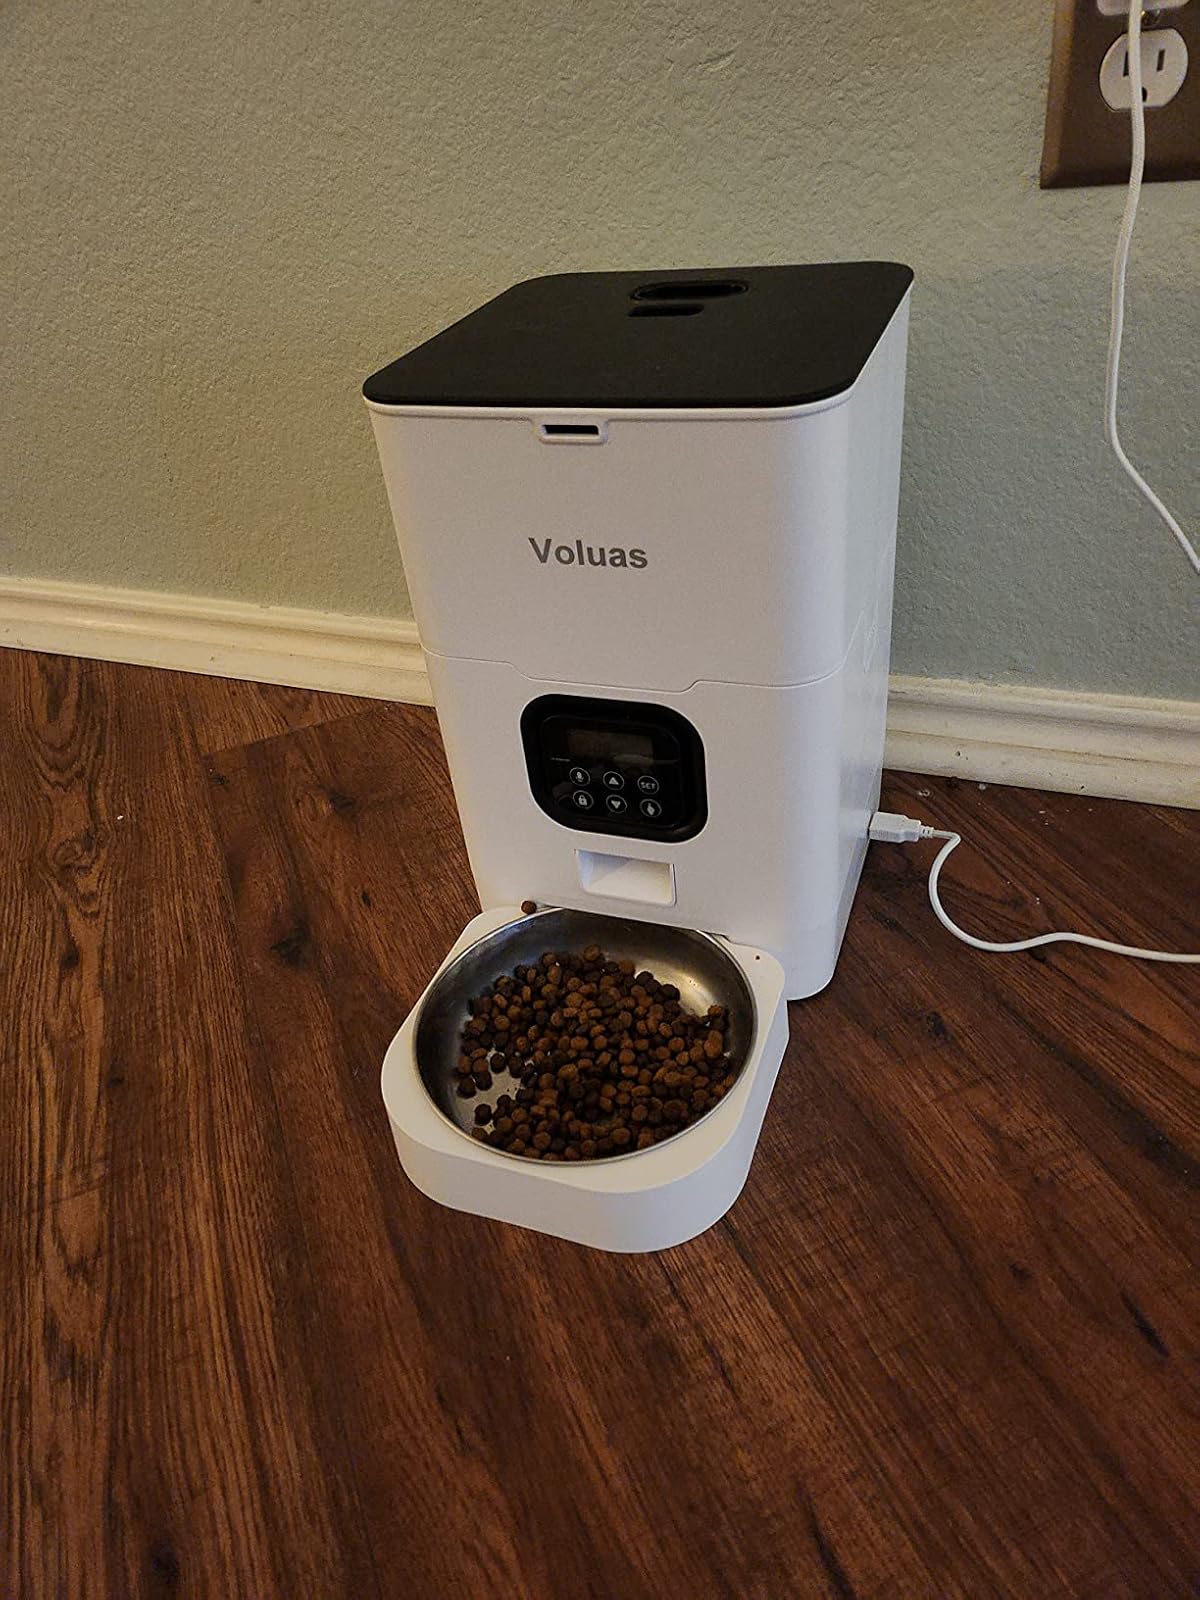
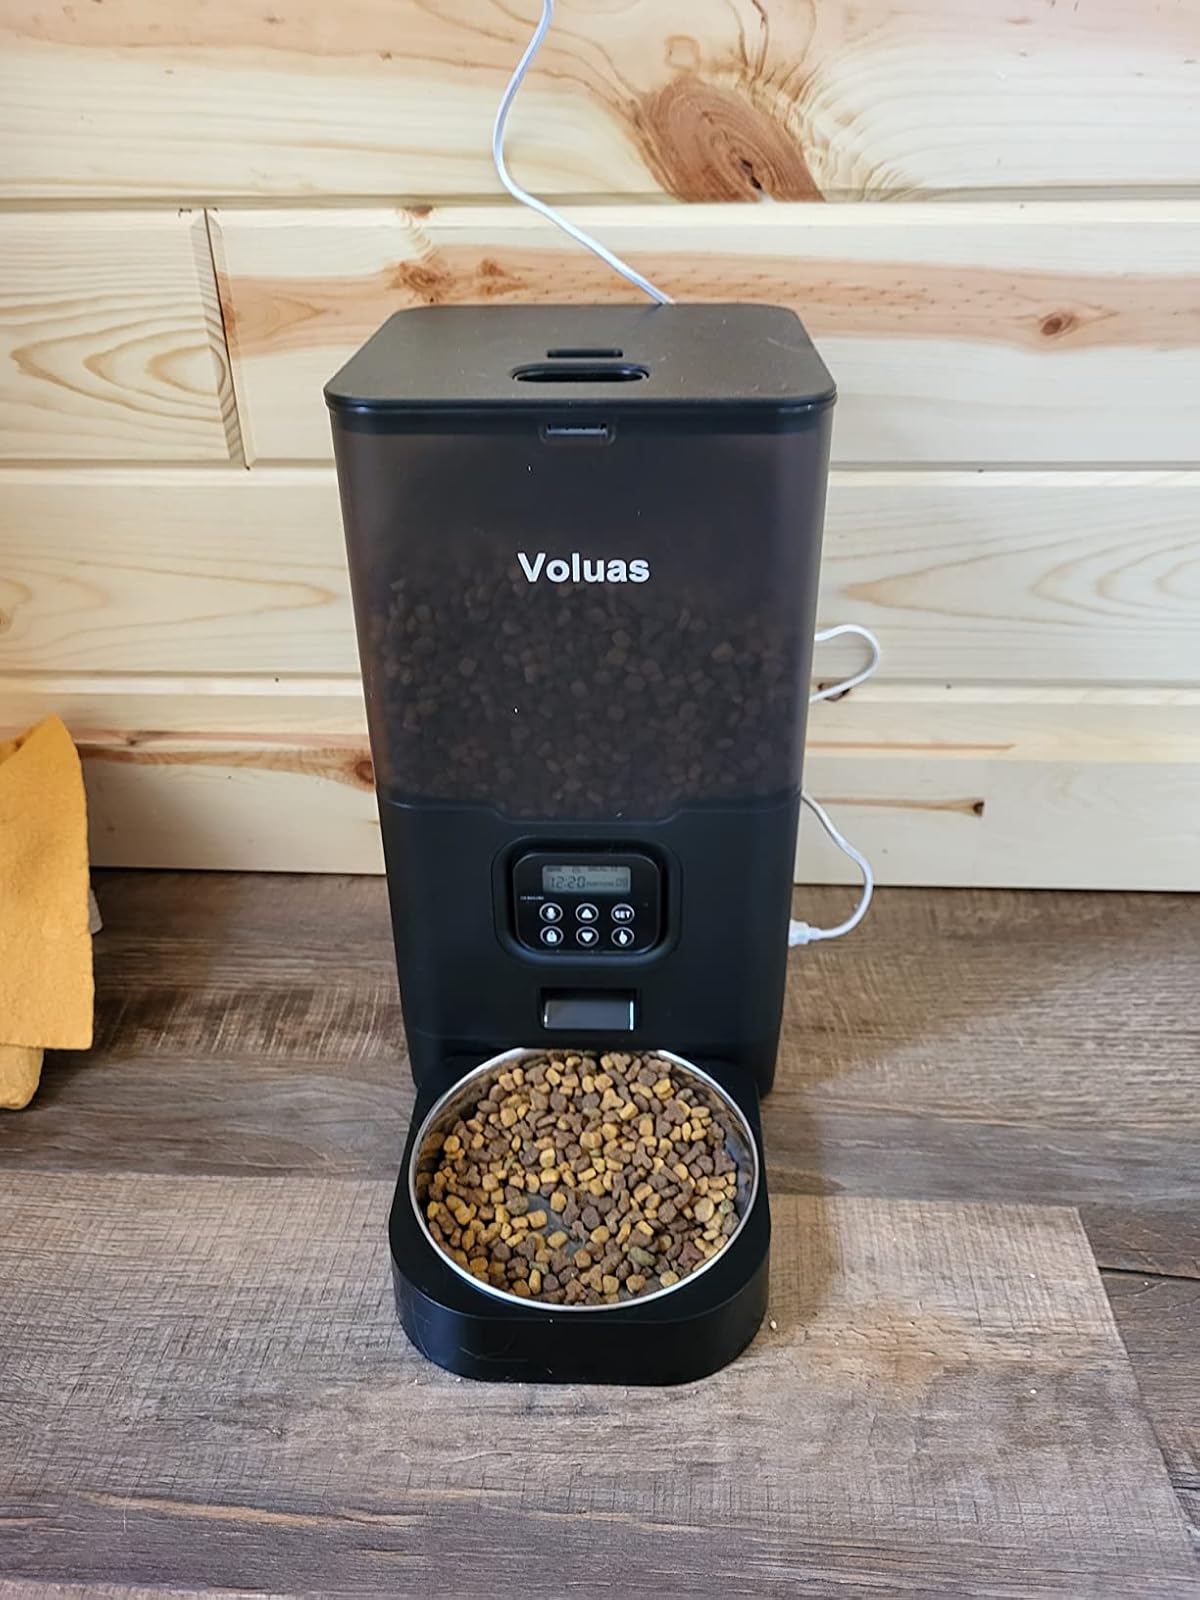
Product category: items_feeder
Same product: no